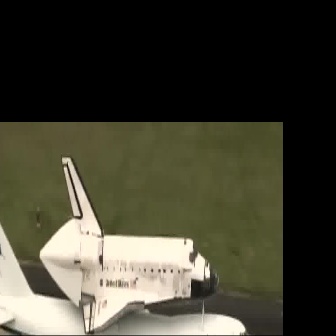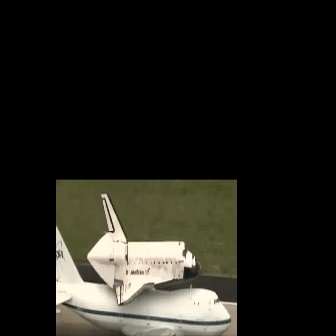
  Please identify the target specified by the bounding box [38,153,219,334] in the first image and locate it in the second image. Return the coordinates in [x_min,y_min,x_max,y_max] format.
Answer: [86,191,201,307]